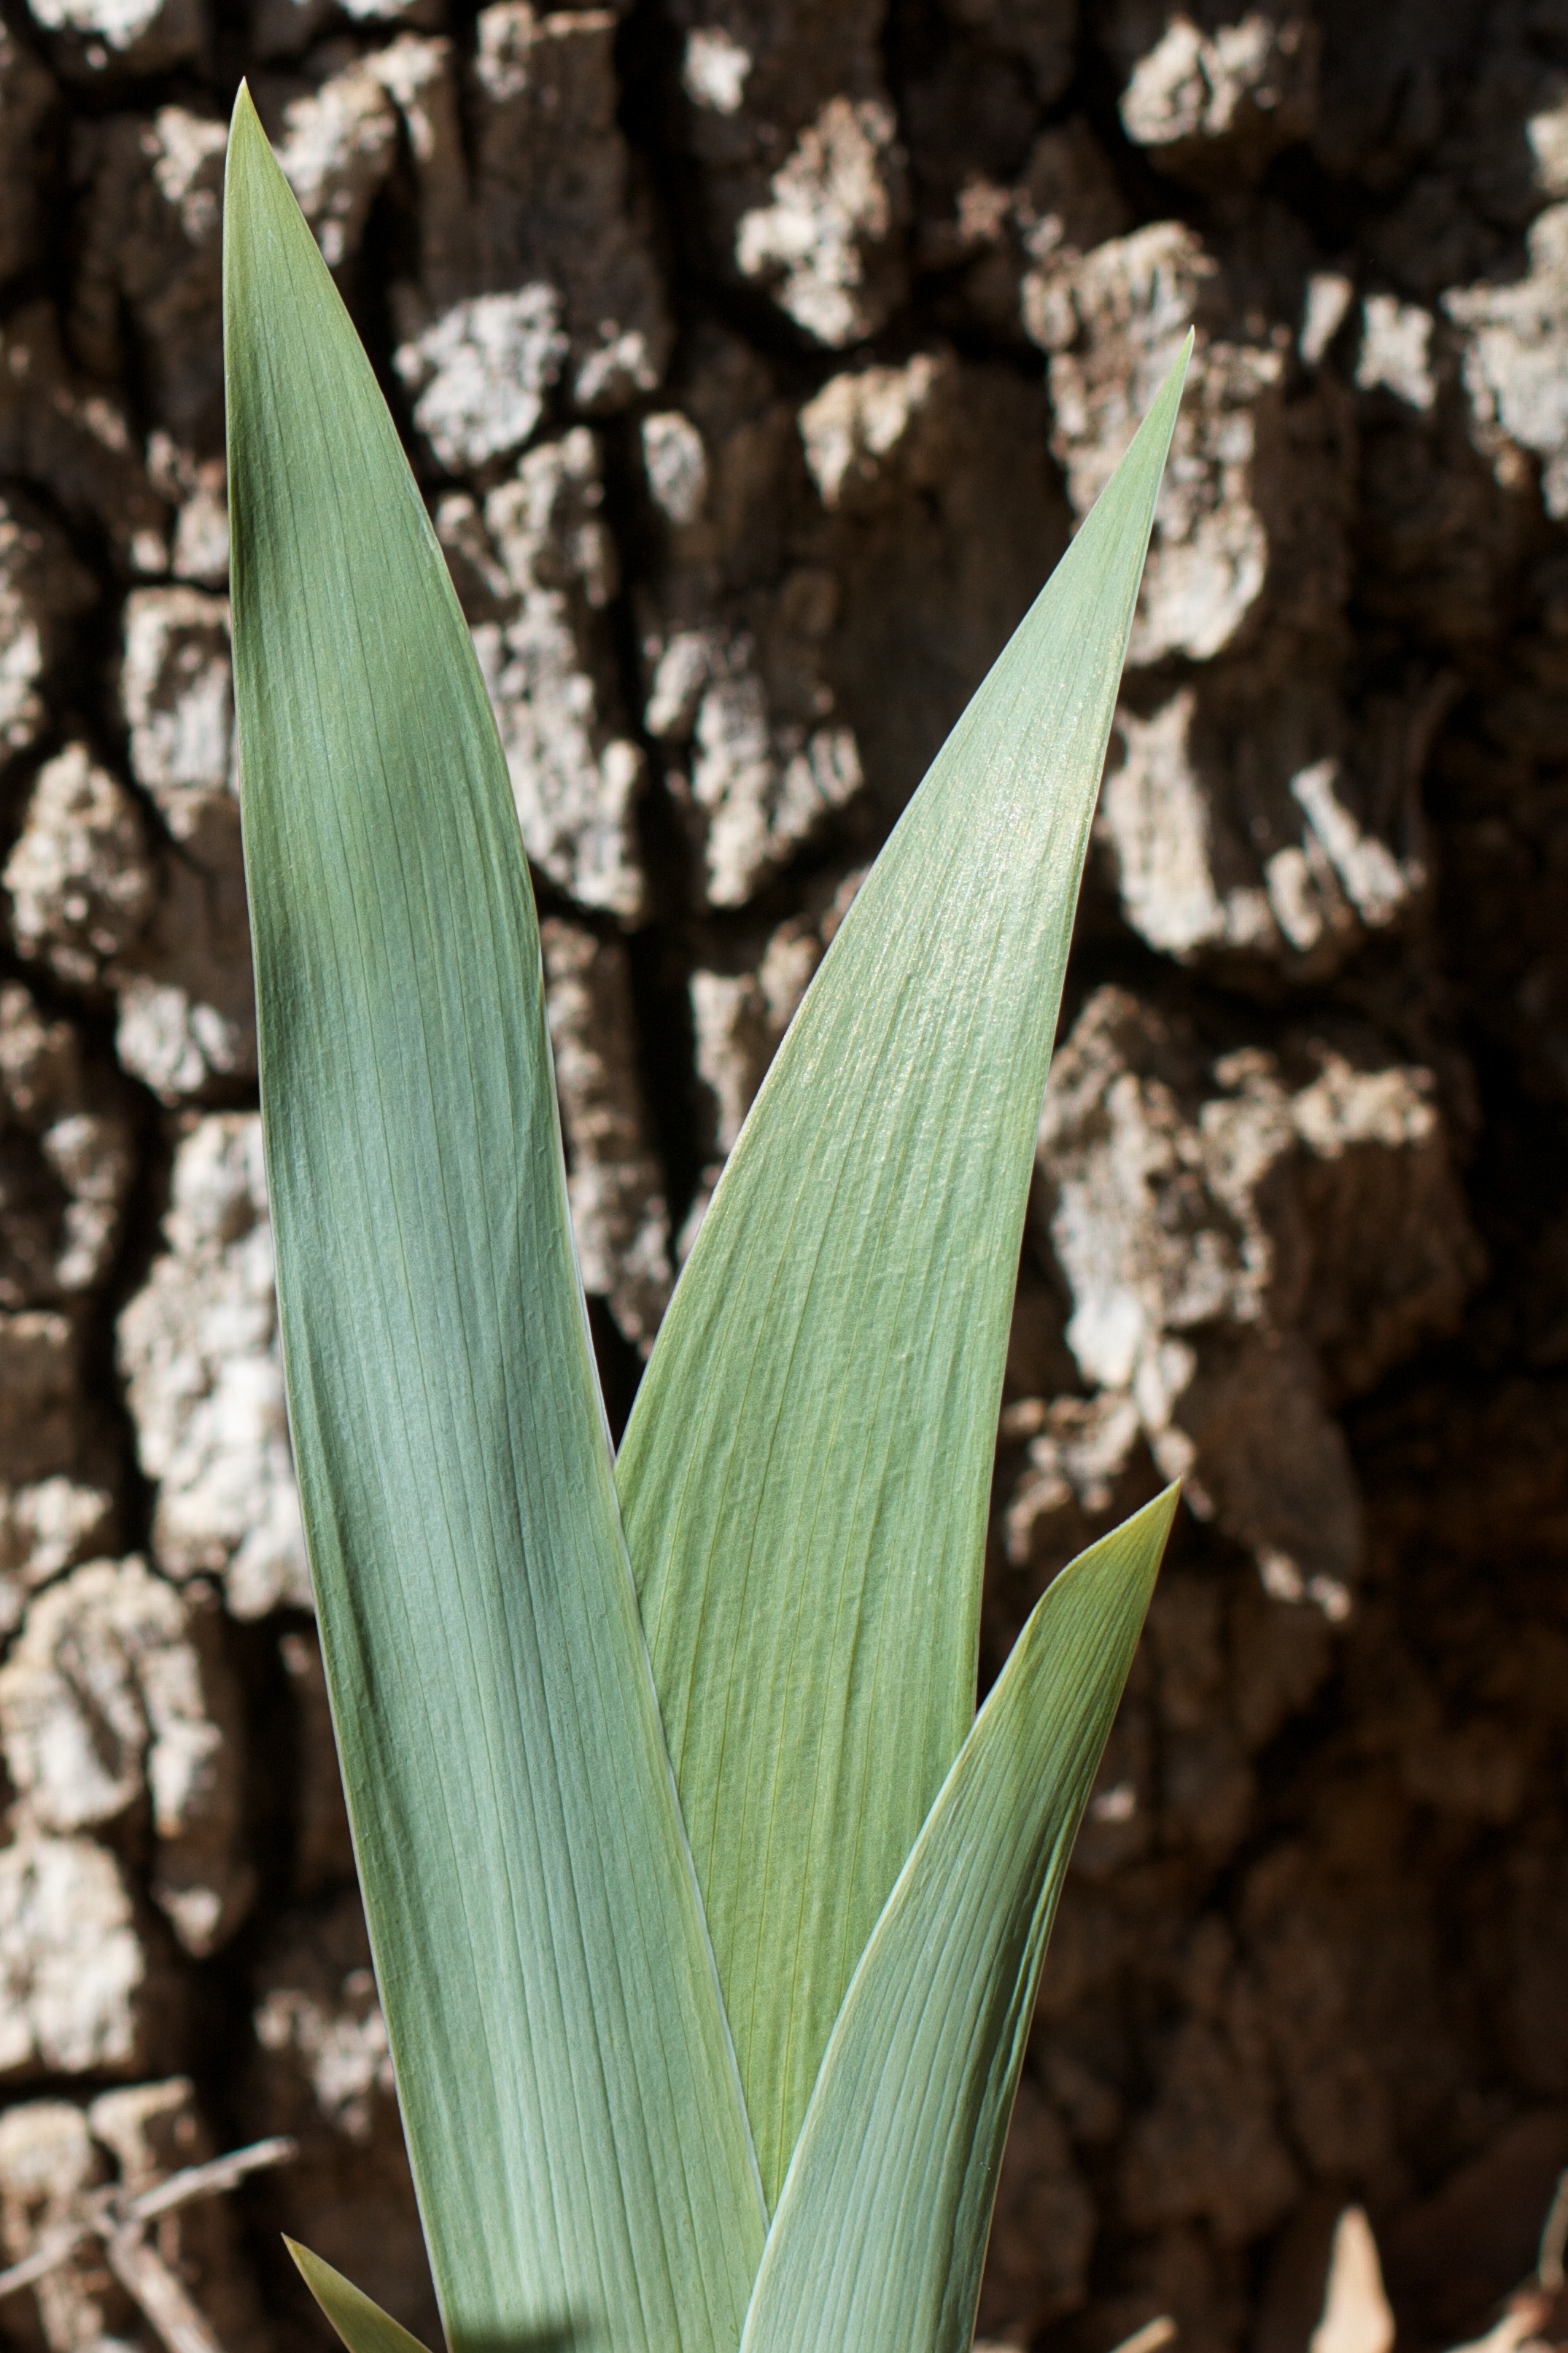
plant, leaf, flower, botany, flora, arum, macro photography, flowering plant, grass family, plant stem, land plant